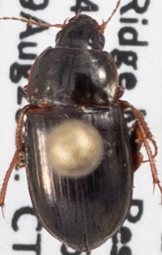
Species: Amara quenseli
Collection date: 2022-08-09
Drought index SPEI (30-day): -0.142
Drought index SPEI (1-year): -0.88
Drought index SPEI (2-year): -1.106